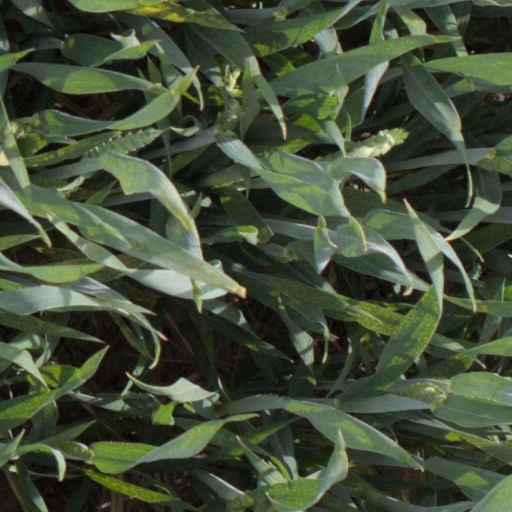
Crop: wheat